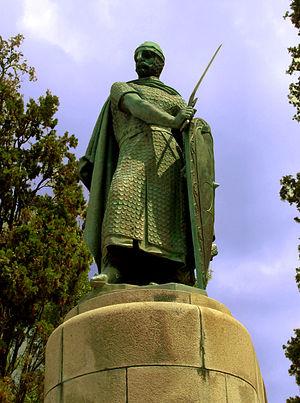
Dom Afonso Heriques - Alphonse Ier de Portugal
"Alphonse Iᵉʳ, aussi connu en portugais Afonso Henriques, surnommé le ""Conquérant"", le ""Fondateur"" ou le ""Grand"", est comte puis premier roi de Portugal de 1139 à sa mort.